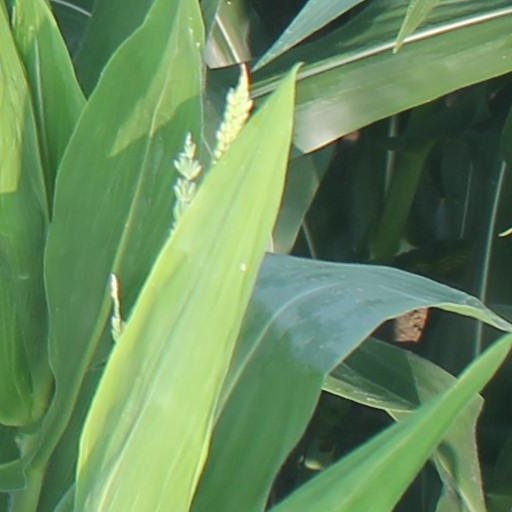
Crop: maize; corn